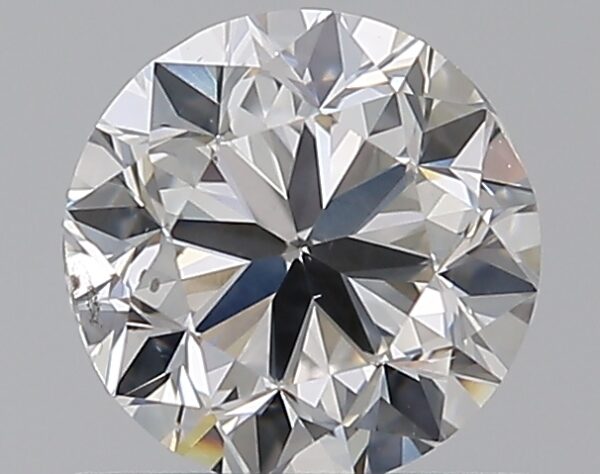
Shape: round
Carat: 0.7
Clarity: SI1
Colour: H
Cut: GD
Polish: EX
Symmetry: GD
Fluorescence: N
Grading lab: GIA
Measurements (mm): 5.36 x 5.42 x 3.56